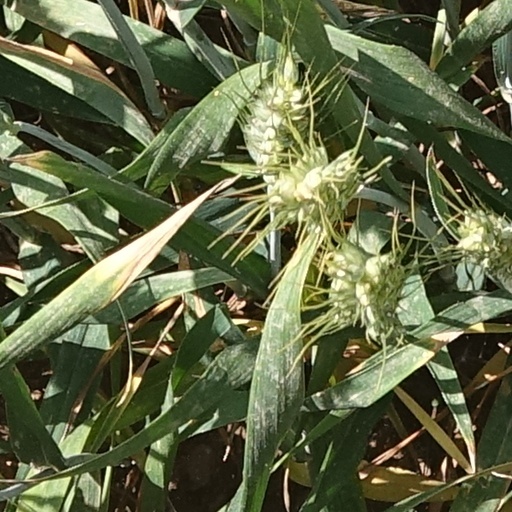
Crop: wheat